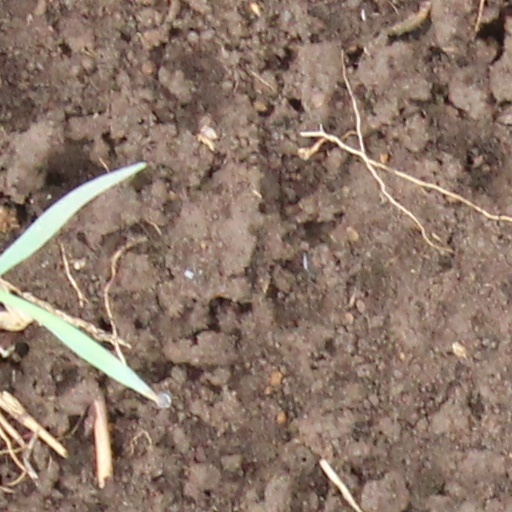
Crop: wheat